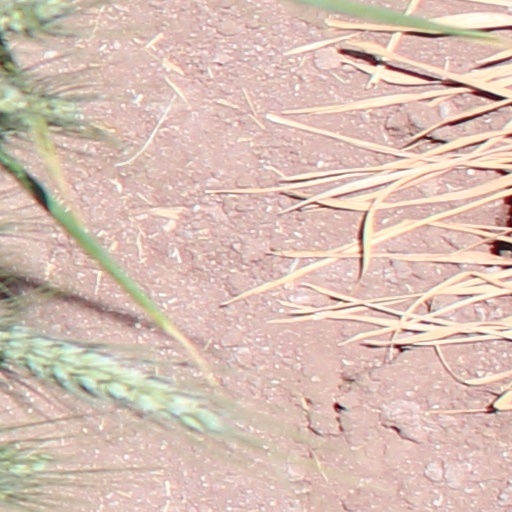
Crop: wheat